Lynching of Ed Johnson

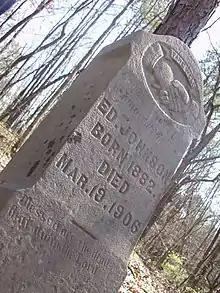
The grave marker of Ed Johnson.

On March 19, 1906, Ed Johnson, a young African American man, was murdered by a lynch mob in his home town of Chattanooga, Tennessee. He had been wrongfully sentenced to death for the rape of Nevada Taylor, but Justice John Marshall Harlan of the United States Supreme Court had issued a stay of execution. To prevent delay or avoidance of execution, a mob broke into the jail where Johnson was held, abducted him, and lynched him from the Walnut Street Bridge.